The Strange Boarder

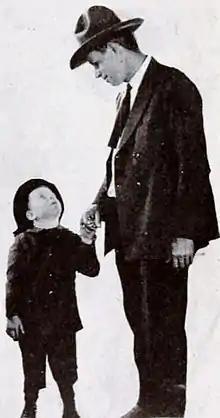
Still with Will Rogers and his son Jimmy

The Strange Boarder is a lost 1920 American silent drama film directed by Clarence G. Badger and written by Edfrid A. Bingham. The film stars Will Rogers, Irene Rich, Jimmy Rogers, James Mason, Doris Pawn, and Lionel Belmore. The film was released in April 1920, by Goldwyn Pictures.